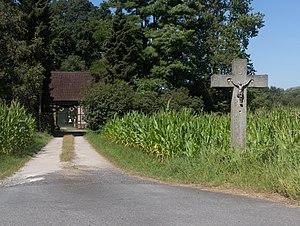
Marl est une ville allemande qui se trouve dans le district de Münster et l'arrondissement de Recklinghausen, au sein du land de Rhénanie-du-Nord-Westphalie.